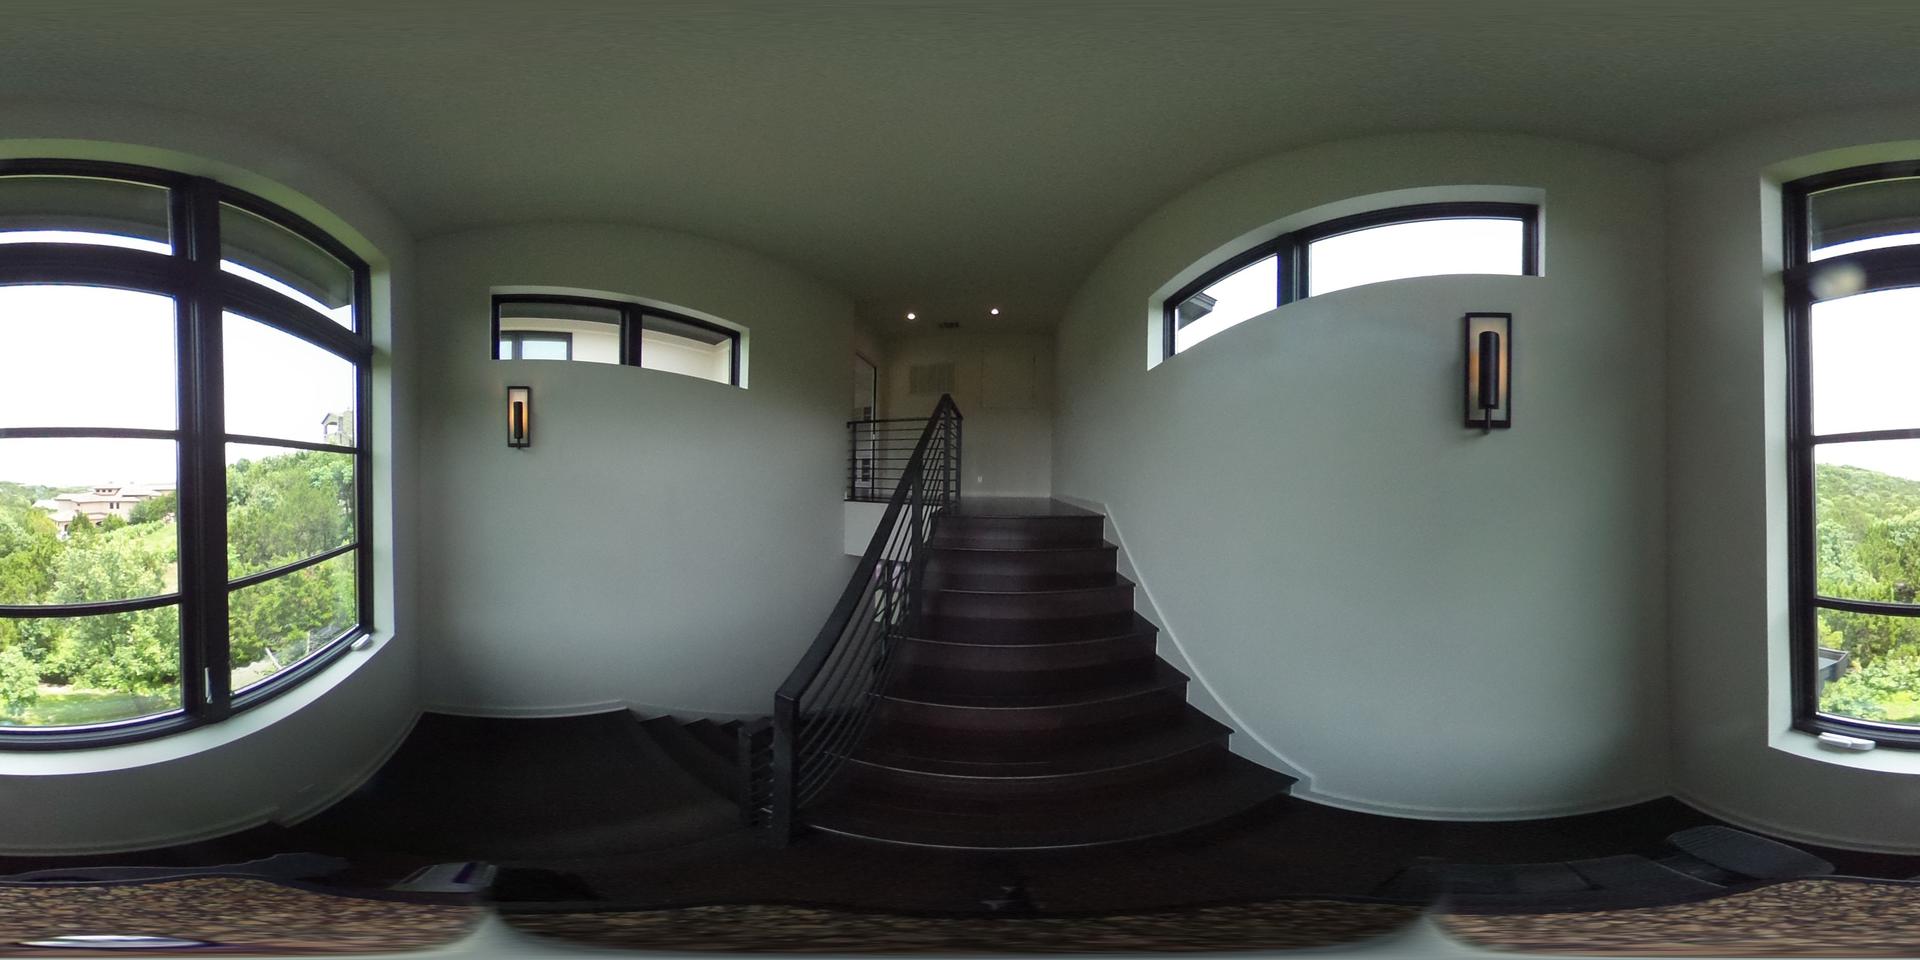
Referred object: the gate at the top of the stairs

Referred object: walk forward and up the dark wood staircase

Referred object: the wall sconce opposite the large window on the left